Squatting in England and Wales

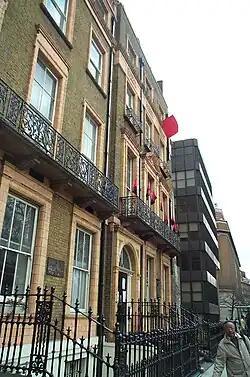
The "London Social Centre" an anarcho-syndicalist squat in Russell Square, 2006.

In England and Wales, squatting the occupation of an empty property without the owner's consent has been progressively criminalised since the 1970s. The relative toleration accorded by a common law tradition in which the practice was unlawful but not criminal, was eroded in the wake of a wave of squatting that in the seventies crested in London. At the end of that decade, there were estimated to be 50,000 squatters in England and Wales, with 30,000 in the capital.